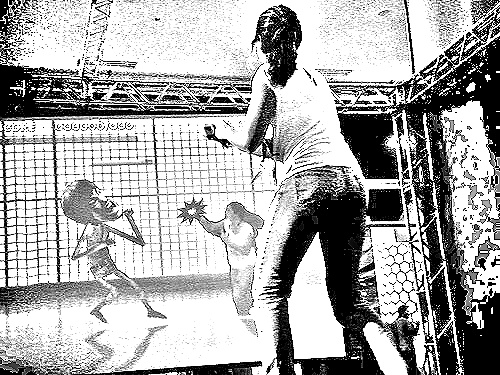
Portrait style: Sketch Portrait